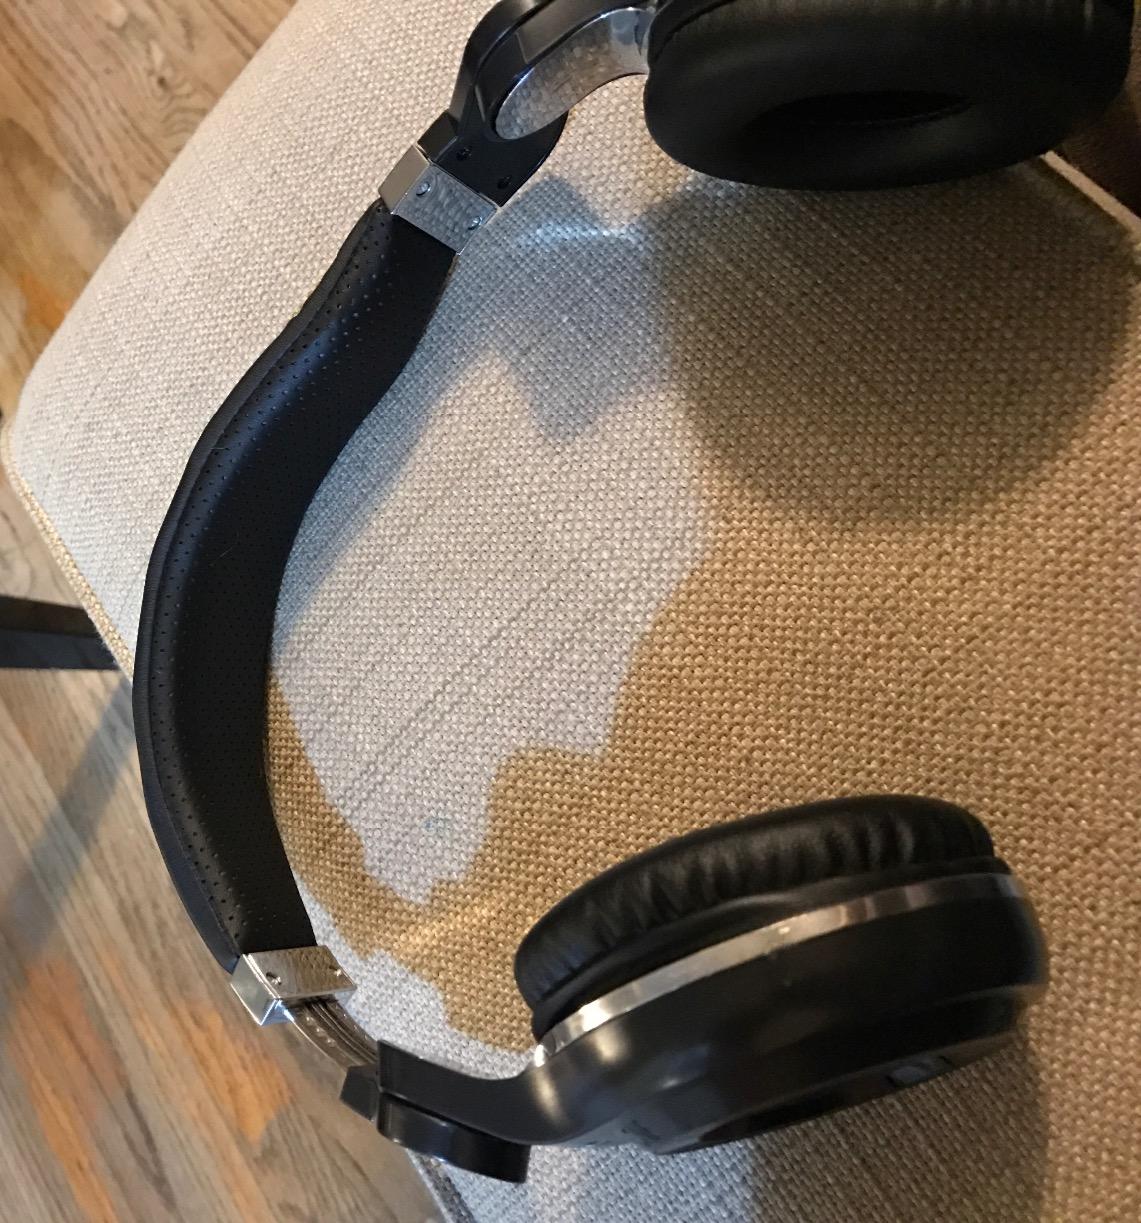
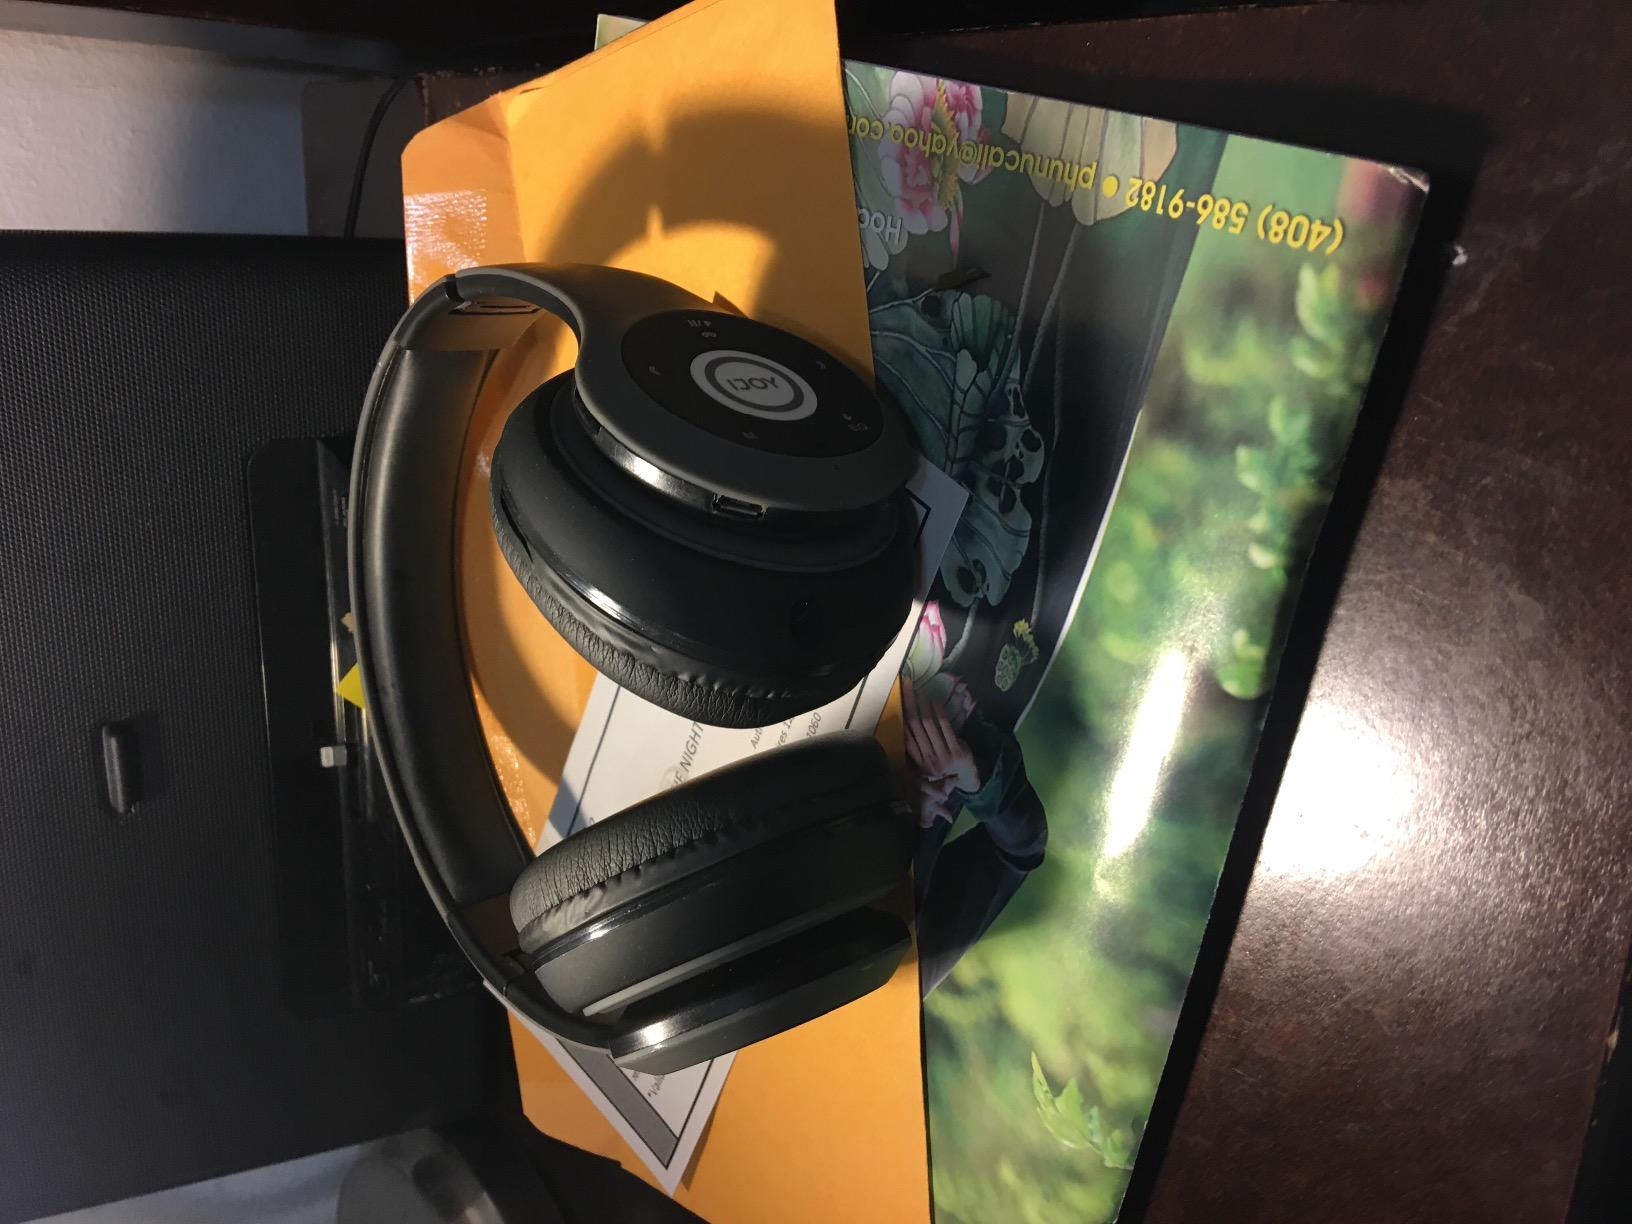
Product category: headphones
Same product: no